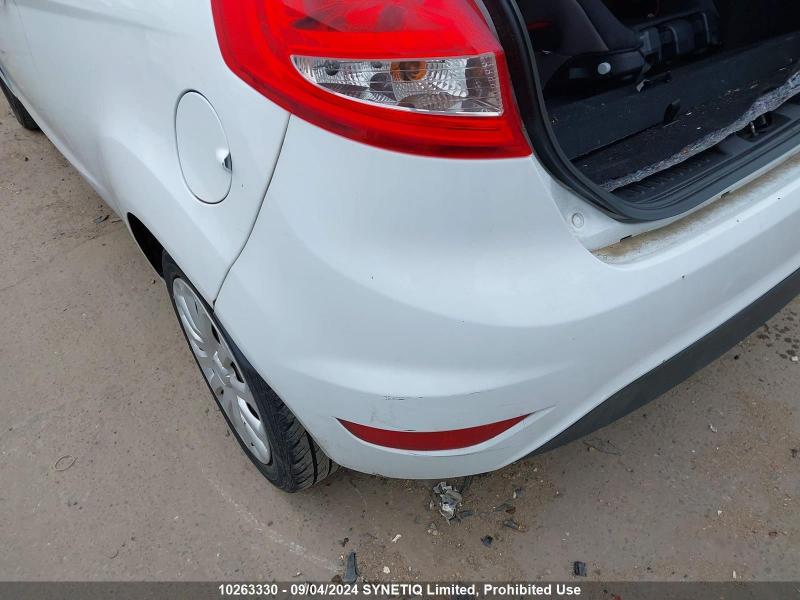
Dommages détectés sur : pare-choc arrière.
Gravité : mineur